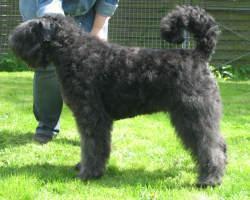
Bouvier_des_Flandres